Killing of Dilawar

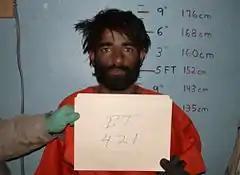
Dilawar's mugshot from Brigham prison

Dilawar (born c. 1979 – December 10, 2002), also known as Dilawar of Yakubi, was an Afghan farmer and taxi driver who was tortured to death by US Army soldiers at the Parwan Detention Facility, which was at the time a US military detention center referred to as the “Parwan Collection Point,” in Afghanistan.